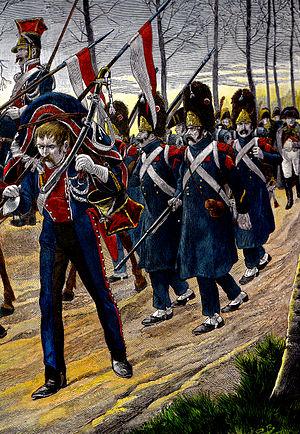
Retour de Napoléon Ier de l'île d'Elbe en avril 1815. On voit sur cette image les lanciers polonais de la Garde accompagné des grenadiers à pied du 1er régiment. Le lancier au premier plan n'a pas de monture et doit transporter sa selle, sa chabraque et son armement sur son dos.
L'armée française pendant les Cent-Jours représente l'ensemble des unités militaires rassemblées par Napoléon Bonaparte en 1815 pendant les Cent-Jours pour faire face aux armées de la Septième coalition composées de troupes britanniques, hollando-belges, allemandes, prussiennes, russes et autrichiennes.